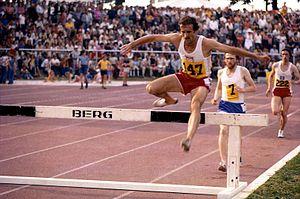
L'épreuve du 3 000 mètres steeple masculin aux Jeux olympiques de 1980 s'est déroulée du 26 au 31 juillet 1980 au Stade Loujniki de Moscou, en URSS. Elle est remportée par le Polonais Bronisław Malinowski dans le temps de 8 min 9 s 07.
Bronisław Malinowski est un athlète polonais, champion olympique sur 3 000 m steeple aux Jeux olympiques d'été de 1980 à Moscou. Il mourut l'année suivante dans un accident de voiture, âgé de trente ans.